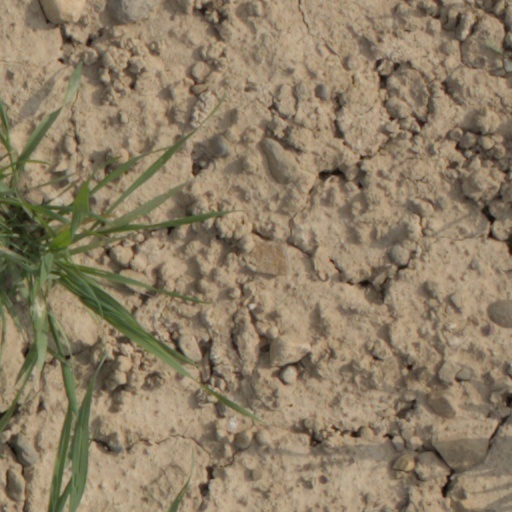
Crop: wheat